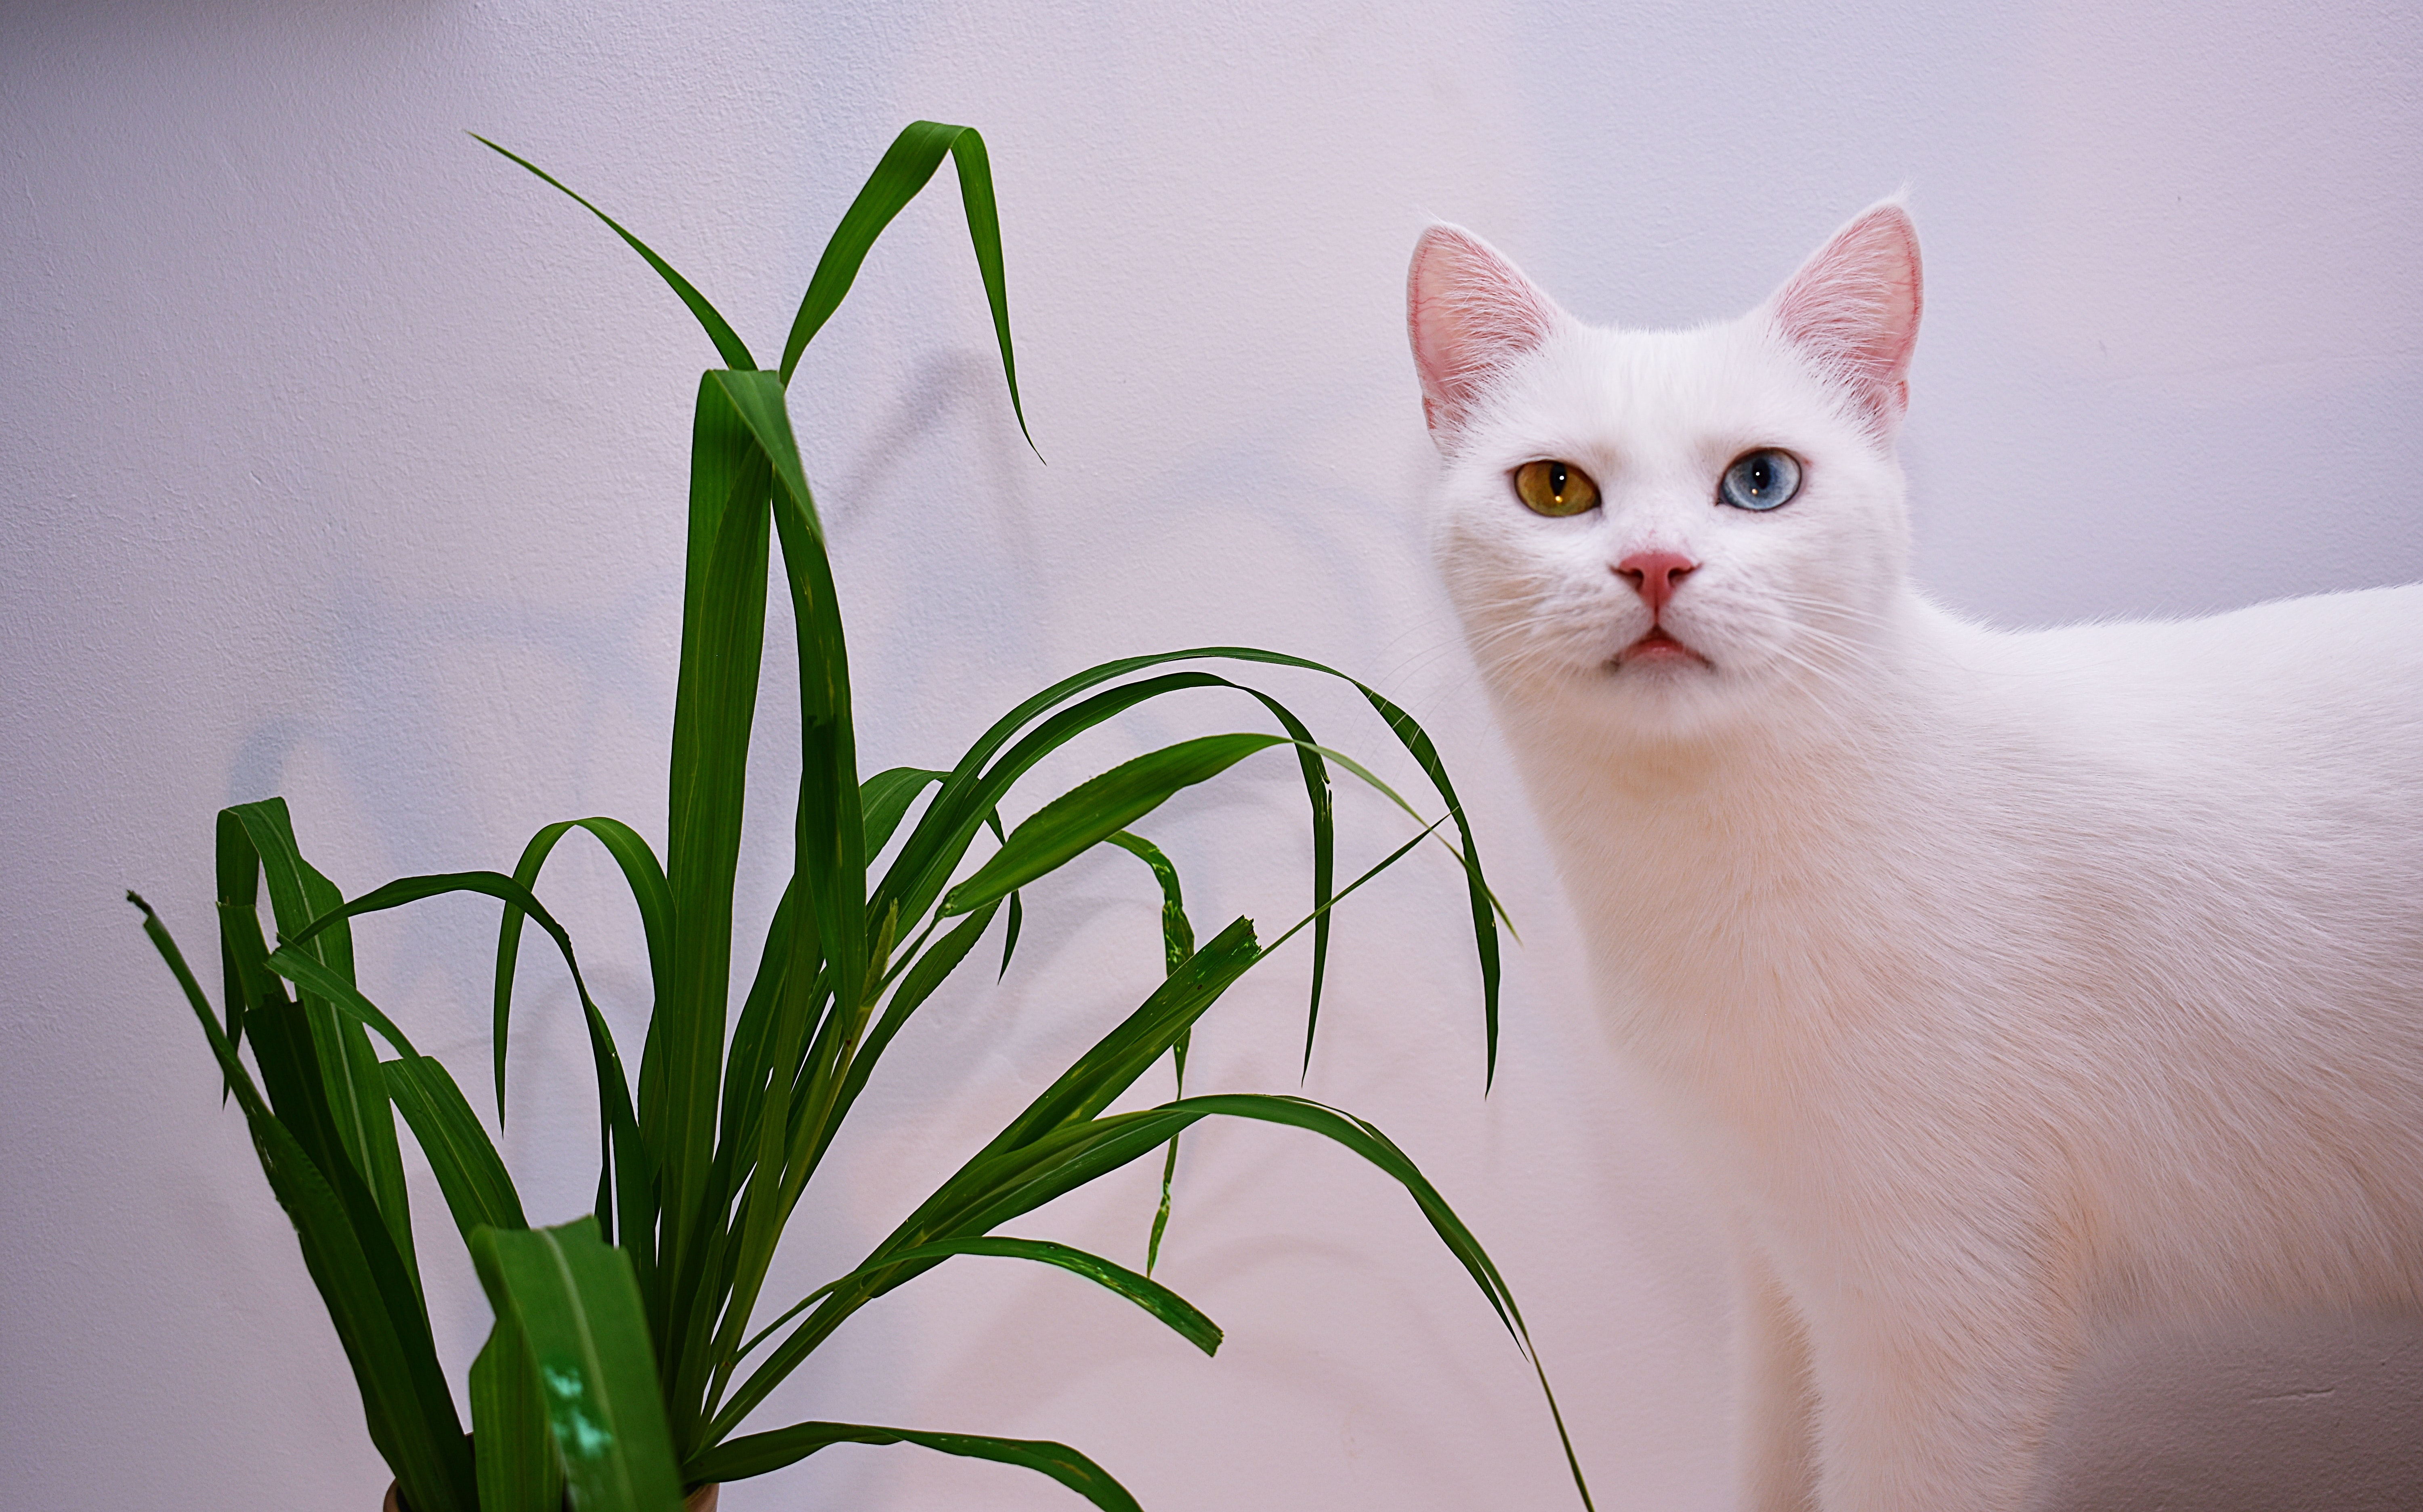
cat, small to medium sized cats, felidae, white, whiskers, flower, plant, eye, grass, carnivore, houseplant, khao manee, iris, amaryllis family, hippeastrum, amaryllis belladonna, plant stem, herbaceous plant